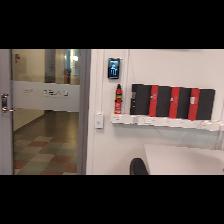
Label: NonHuman